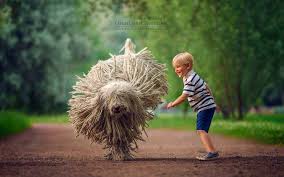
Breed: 318-n000115-komondor